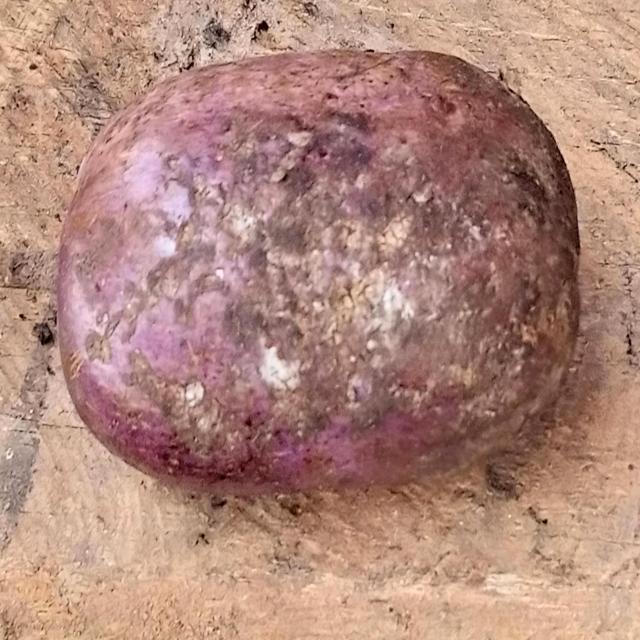
Plum grade: unripe